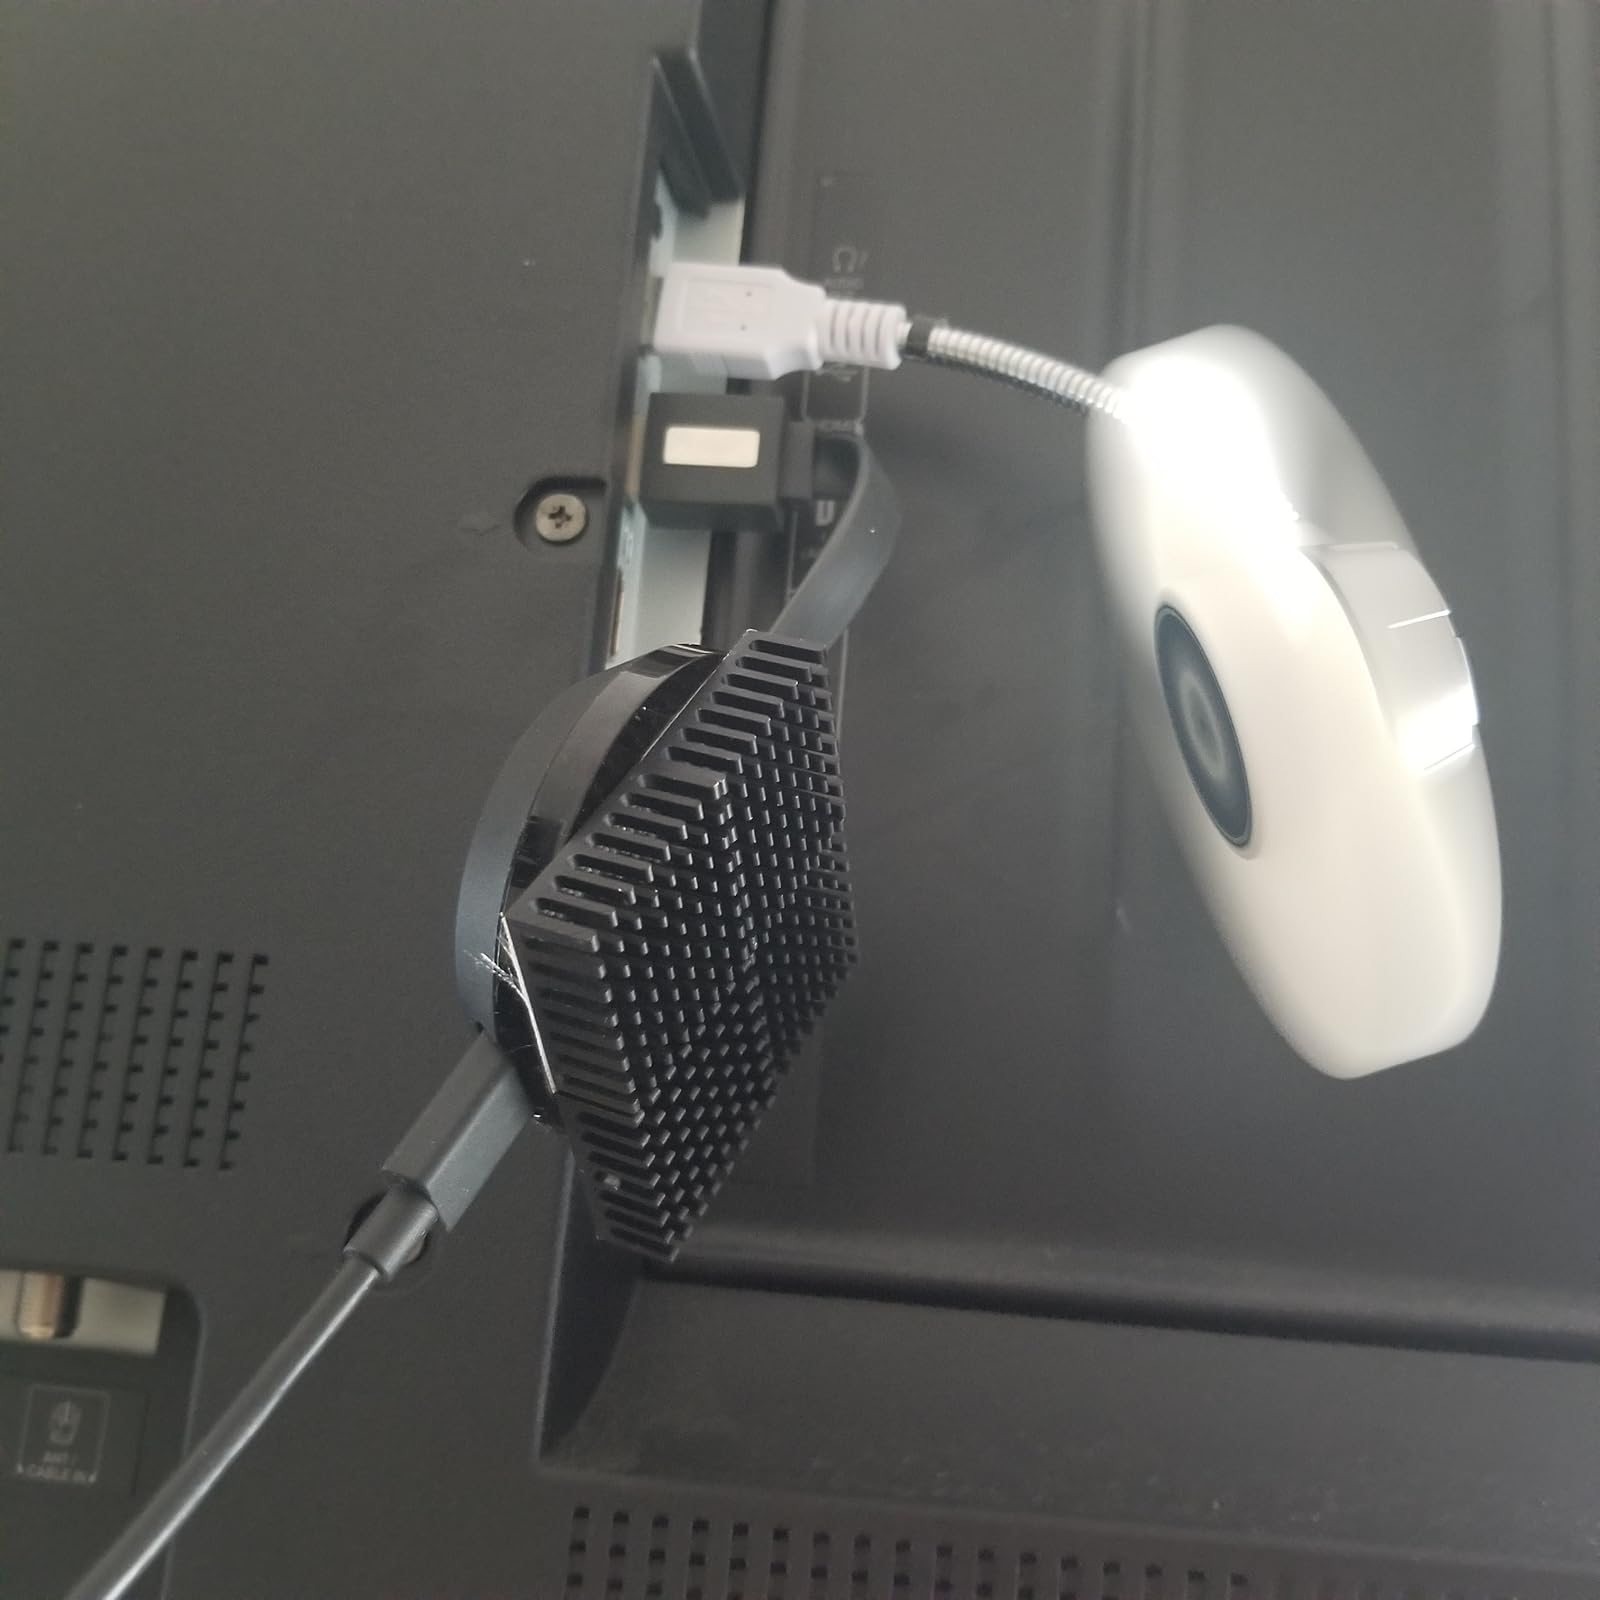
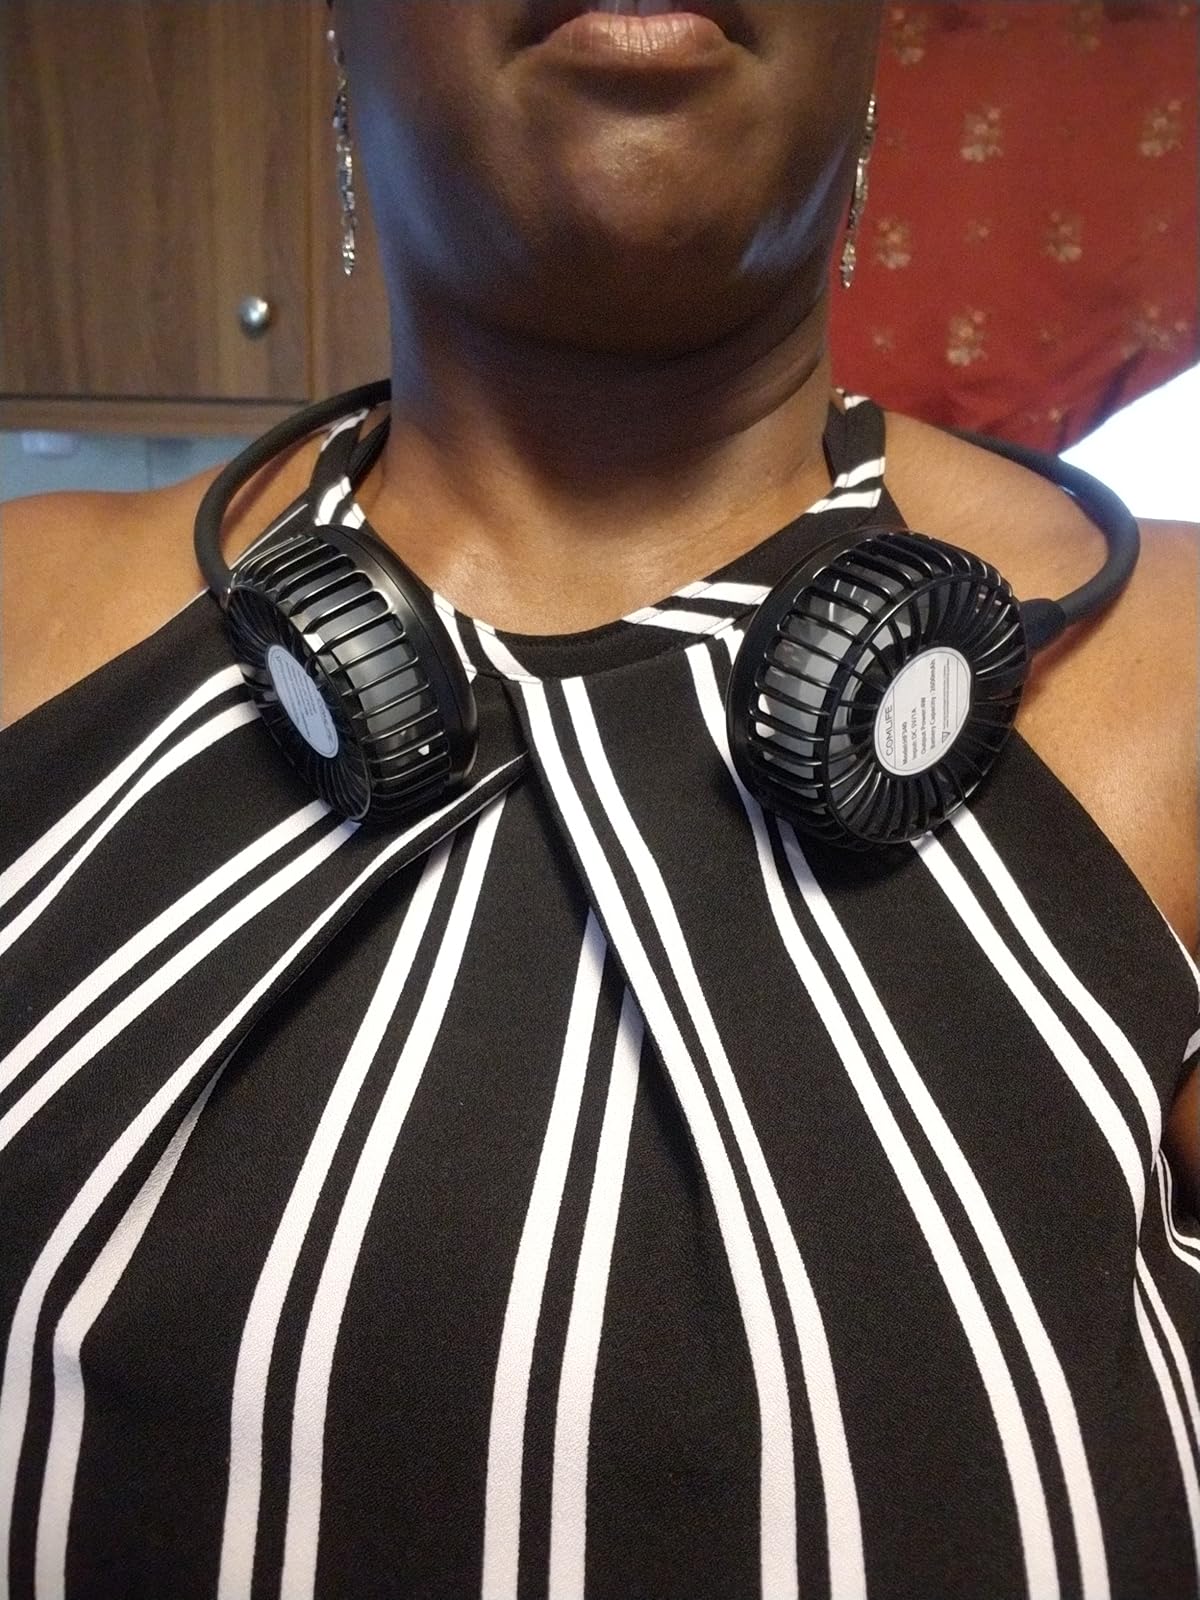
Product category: fan
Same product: no